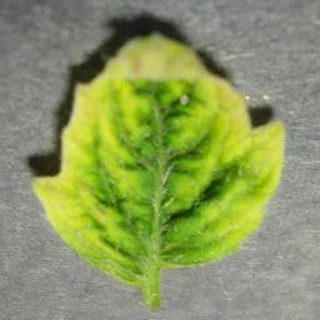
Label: tomato_yellow_leaf_curl_virus